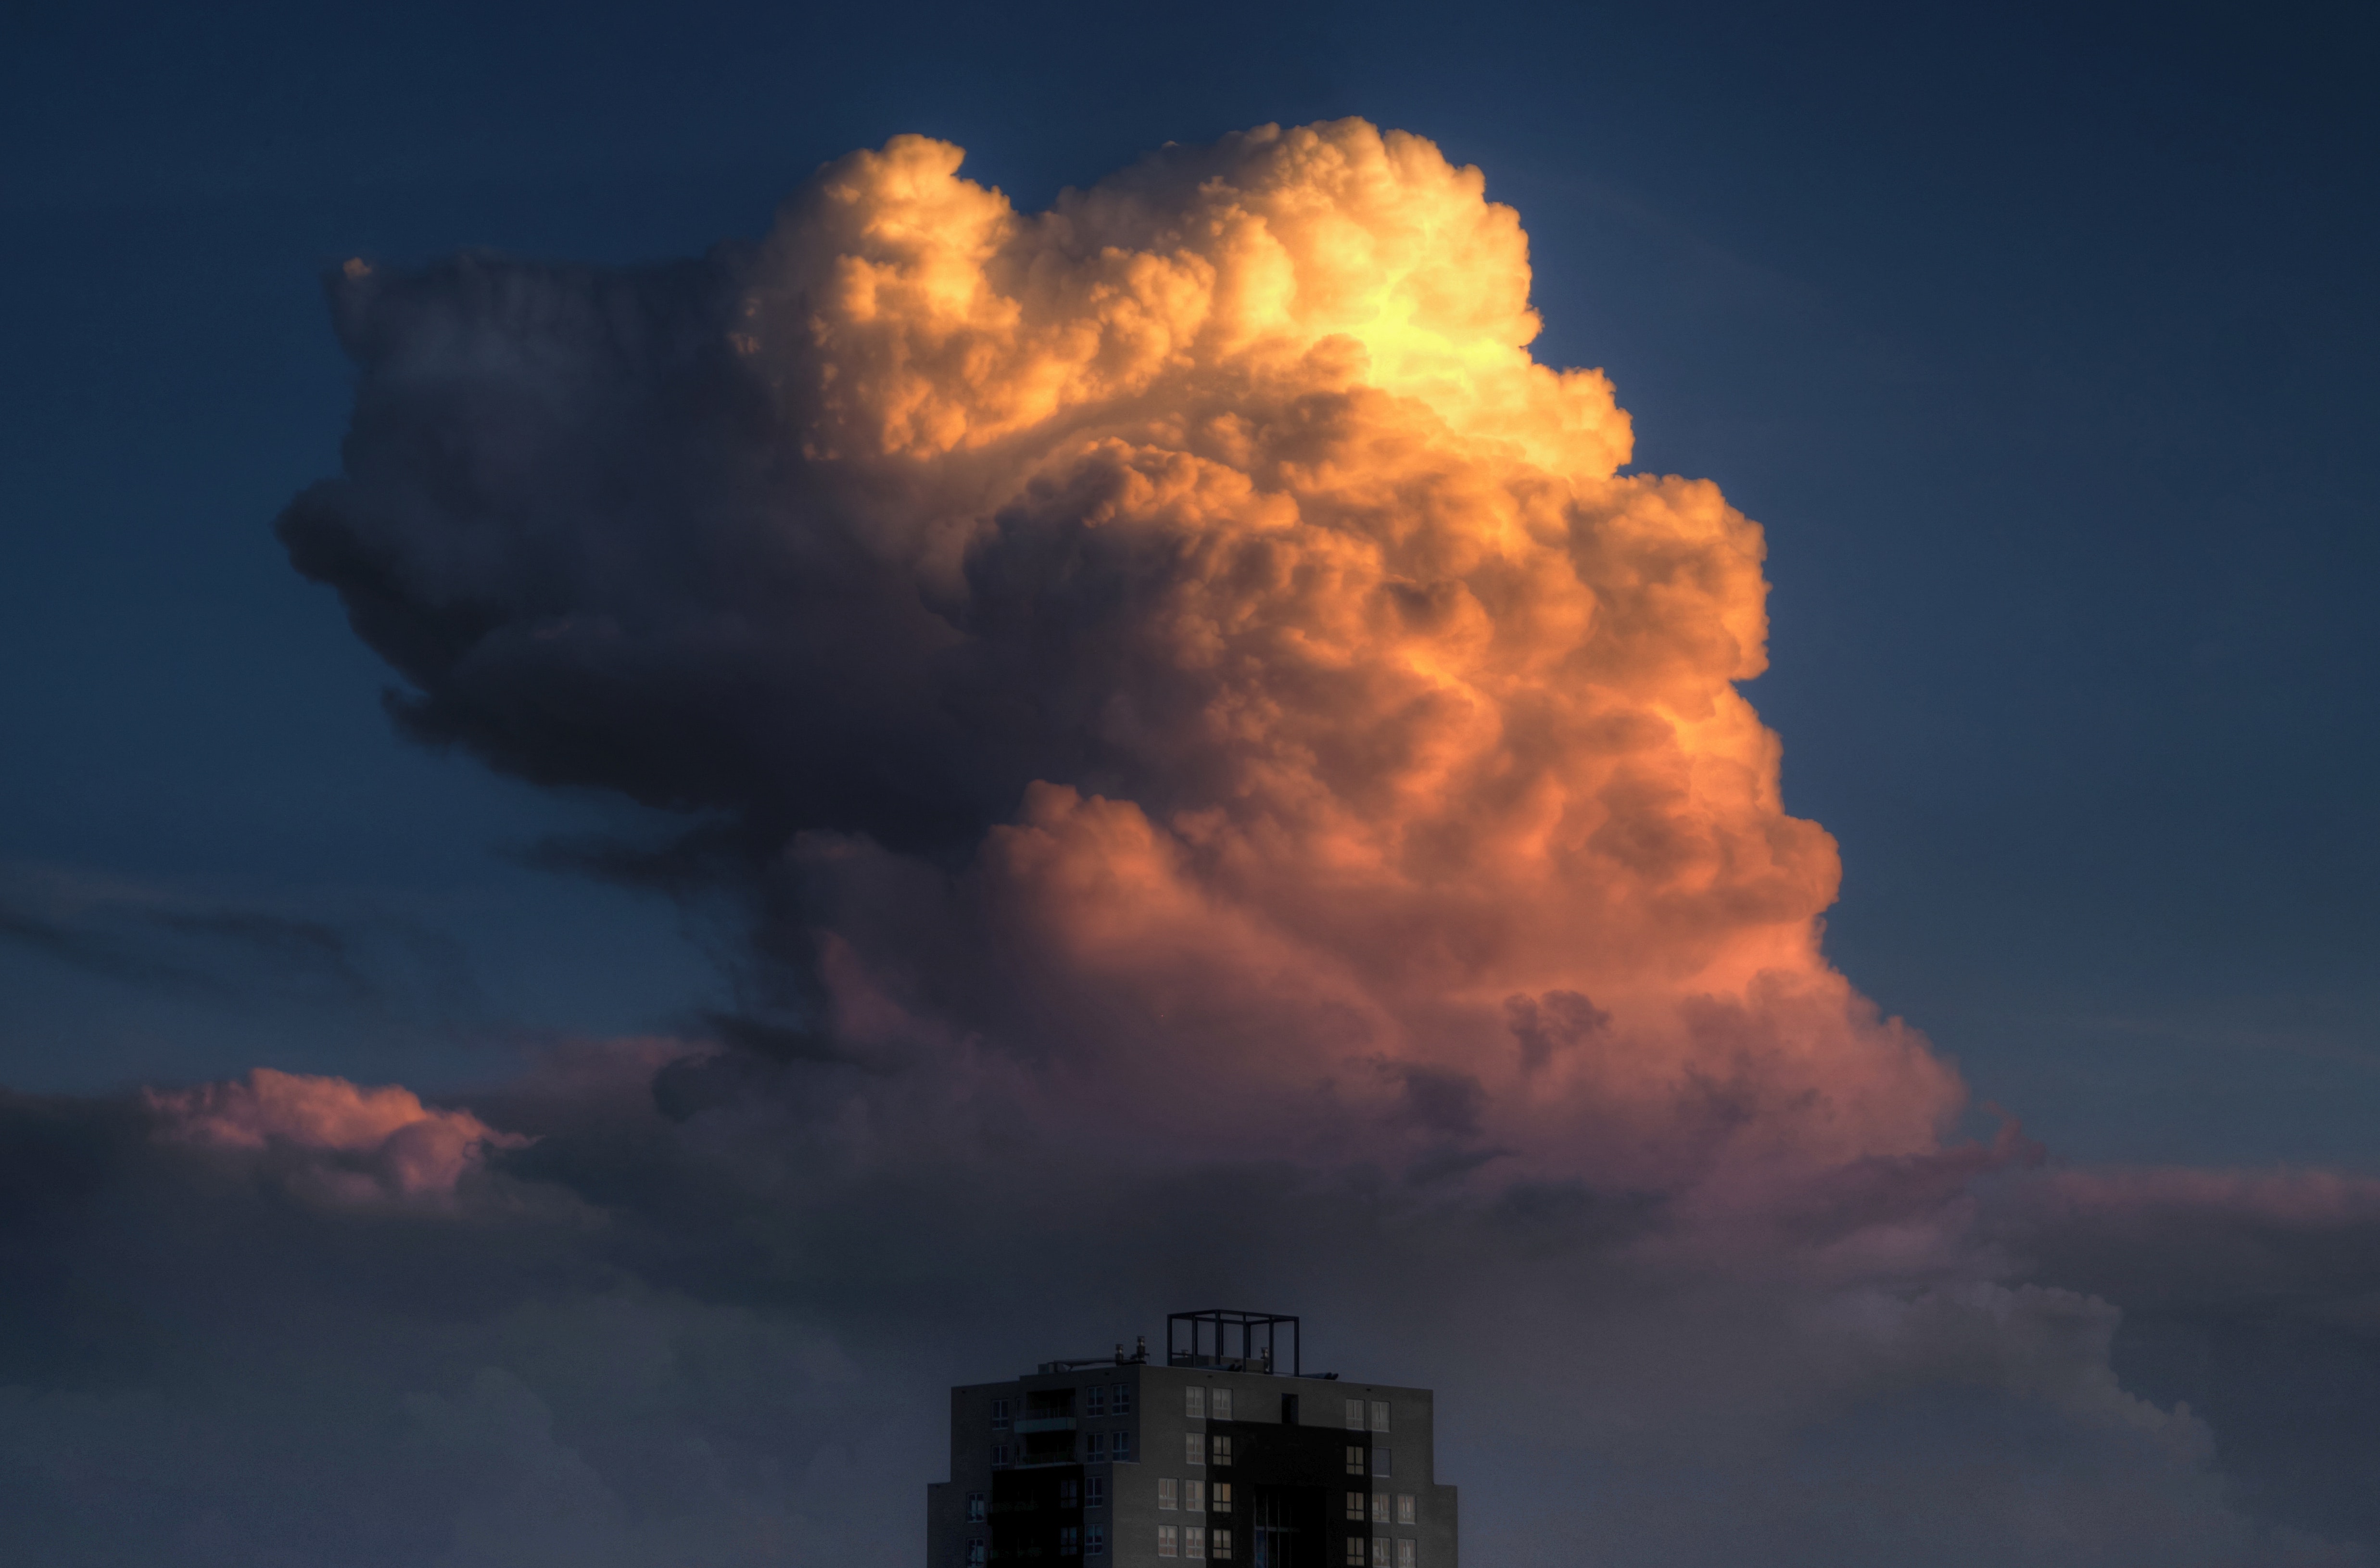
sky, cloud, cumulus, atmosphere, daytime, blue, evening, meteorological phenomenon, heat, dusk, geological phenomenon, smoke, night, gas, pollution, city